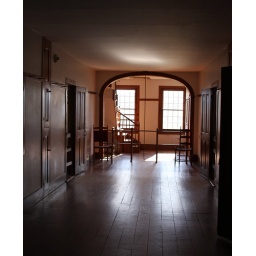
Access to the bell tower was closed off, but this second floor hallway was gleaming in the sunlight.